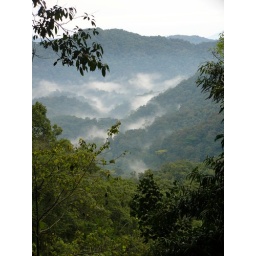
Bwindi cloud forest in Uganda, home of the Mountain gorilla